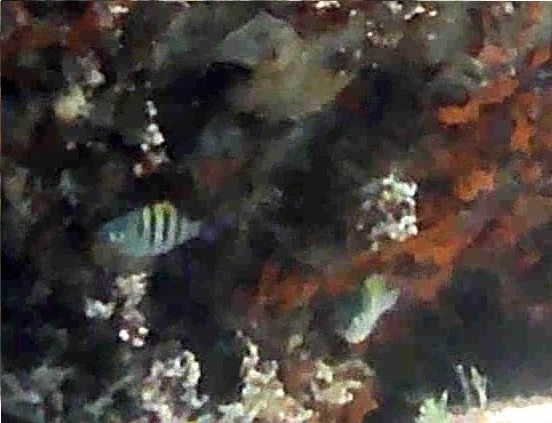
fish (species not among the labelled classes)